Sainte-Croix-du-Mont AOC

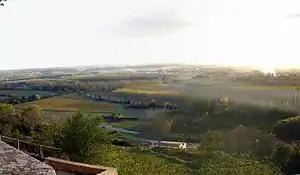
Vineyard seen from church square

The wine-growing area is located in the Aquitaine region of France and surrounds the commune of Sainte-Croix-du-Mont in the Gironde department. It is located on the right bank of the Garonne river, in the Entre-Deux-Mers subregion of Bordeaux.